Theodor Alt

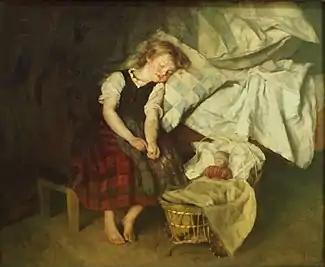
"Late Riser" (1871)

In 1884, he and his mother moved to Rothenburg, where better medical care was available. After his mother's death in 1901, he moved to Ansbach, living with a pastor's widow who served as his nurse. He remained there until his death at the age of 91, still producing the occasional watercolor of the local landscape.